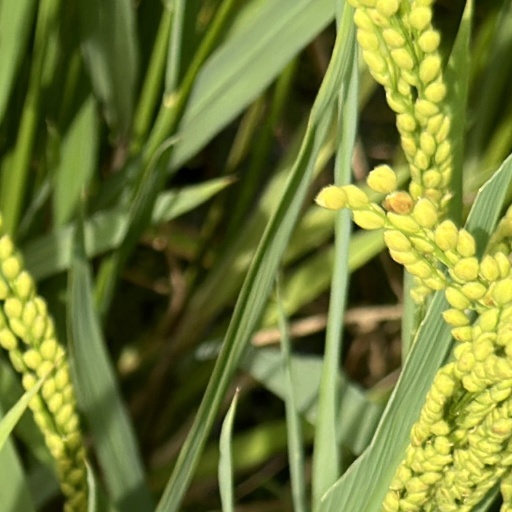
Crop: rice